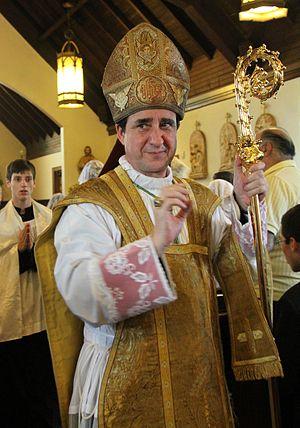
La Fraternité sacerdotale Saint-Pie-X, de tradition catholique nommée à l'origine Fraternité des apôtres de Jésus et Marie, est une société de prêtres traditionalistes, sans statut canonique au sein de l'Église catholique avec laquelle elle maintient des relations complexes. Son but est « le sacerdoce et tout ce qui s'y rapporte ». Elle a son siège à Menzingen, dans le canton de Zoug.